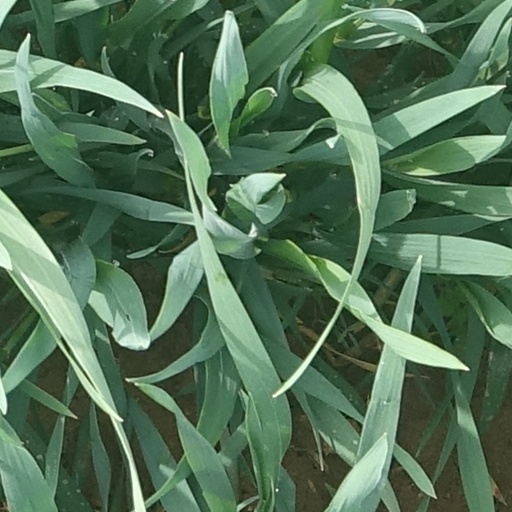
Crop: wheat